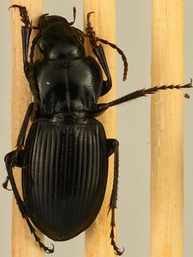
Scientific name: Cyclotrachelus torvus
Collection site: Northern Great Plains Research Laboratory Site (NOGP), plot NOGP_005